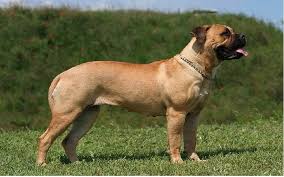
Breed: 231-n000077-bull_mastiff